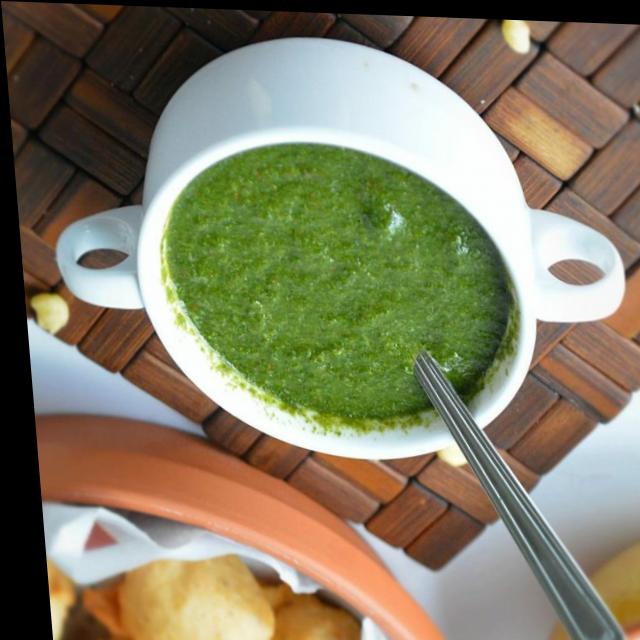
Dish: green_chutney